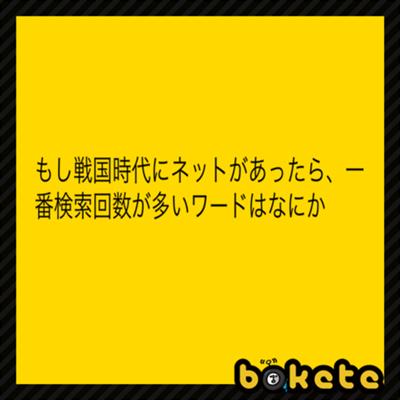
回答: 切腹感想